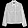
Label: Coat